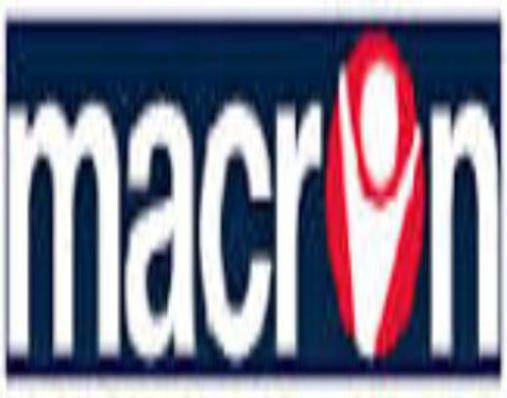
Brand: macron
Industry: Sports